Repetition (music)

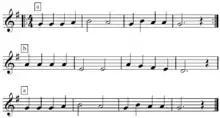
"Au clair de la lune", repetition after digression.(Copland & Slatkin)

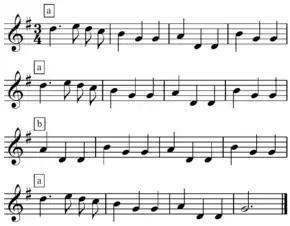
"Ach! du lieber Augustin", repetition after digression.(Copland & Slatkin)

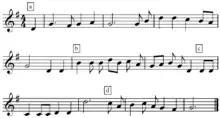
"The Seeds of Love" (English folk song), nonrepetition.(Copland & Slatkin)

Types of repetition include "exact repetition" (aaa), "repetition after digression" (aba or aba'), and "nonrepetition" (abcd). Copland and Slatkin offer "Au clair de la lune" and "Ach! du lieber Augustin" as examples of aba, and "The Seeds of Love" as an example of the last.(Copland & Slatkin)